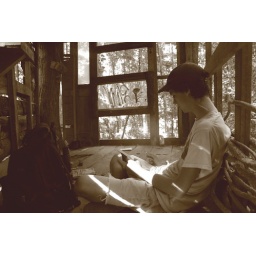
After we failed to find the tree house in the dark, we were finally able to read a book in it the next day!